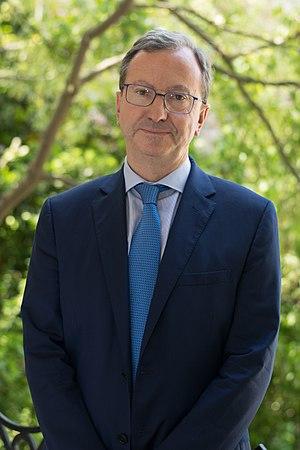
Vincent Bru dans le jardin des Quatres Colonnes du Palais Bourbon durant la première semaine parlementaire de la XVe législature de la Cinquième République française (Paris, France).
Vincent Bru, né le 29 avril 1955 à Bayonne, est un homme politique français.
Cet article dresse, par ordre alphabétique, la liste des 577 députés français de la XVᵉ législature de la Cinquième République, ouverte le 21 juin 2017.